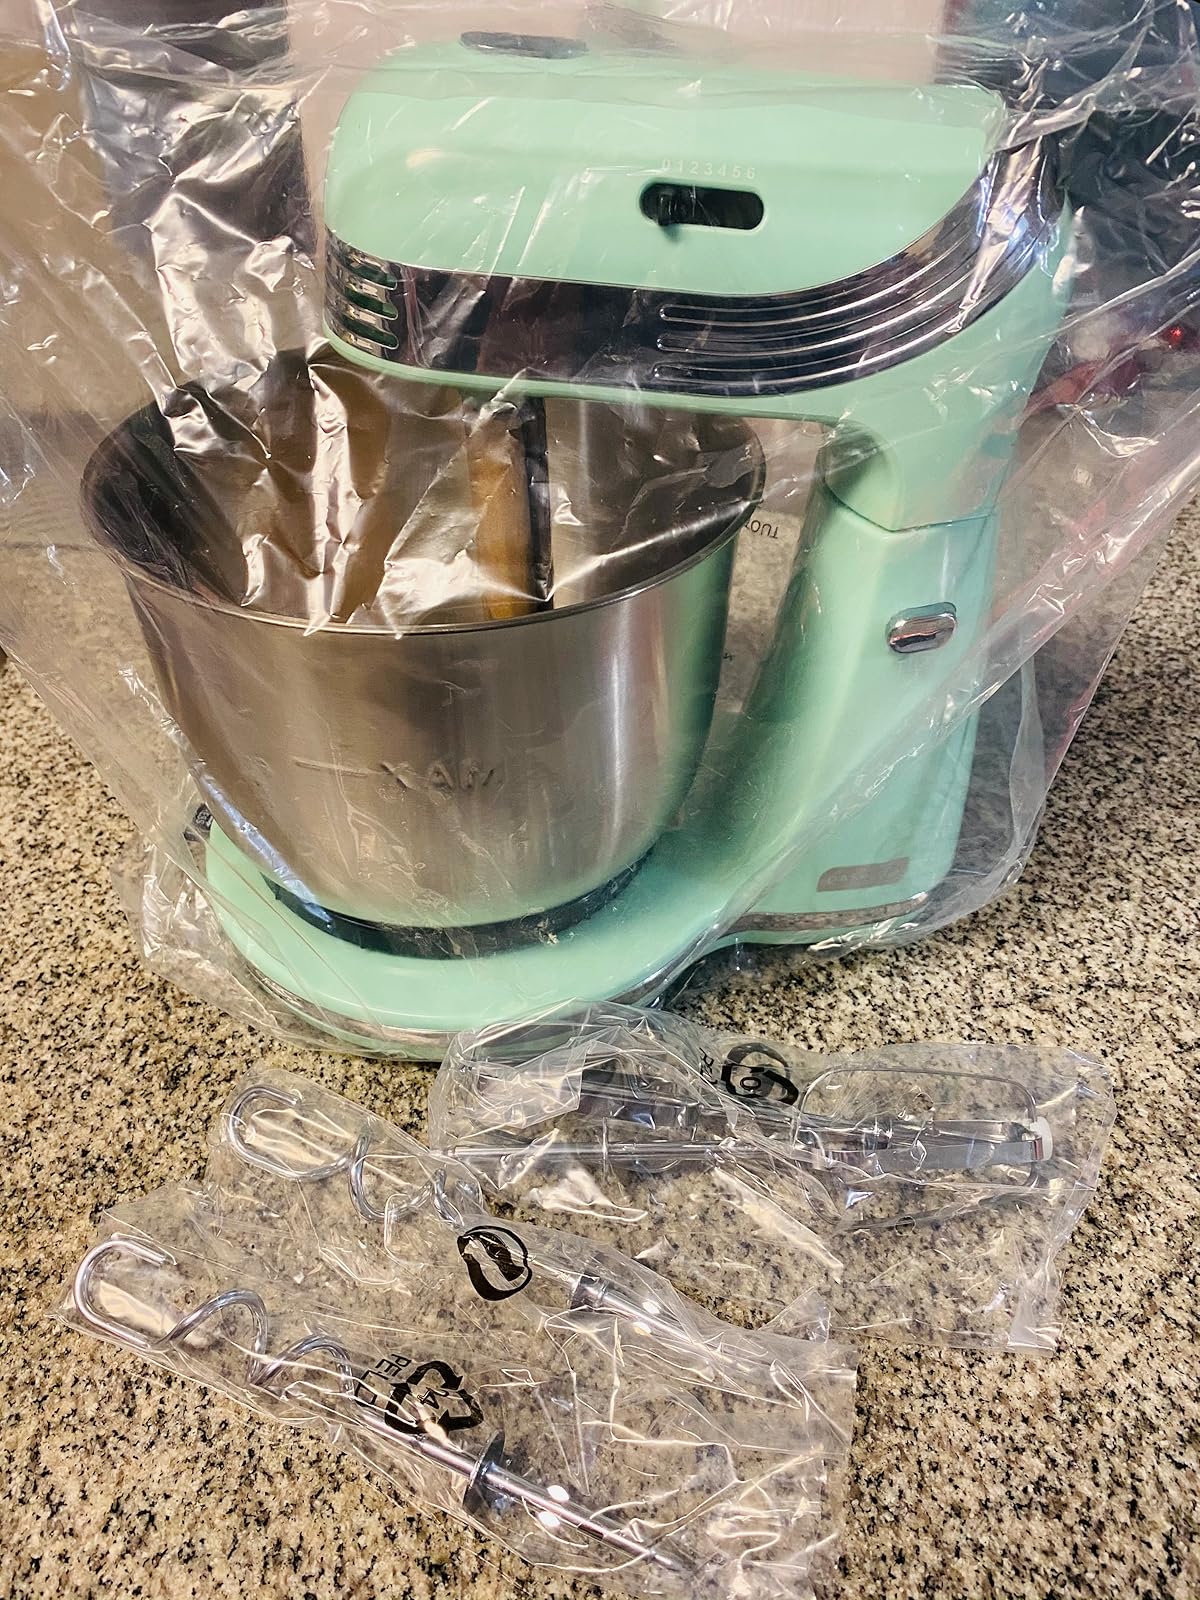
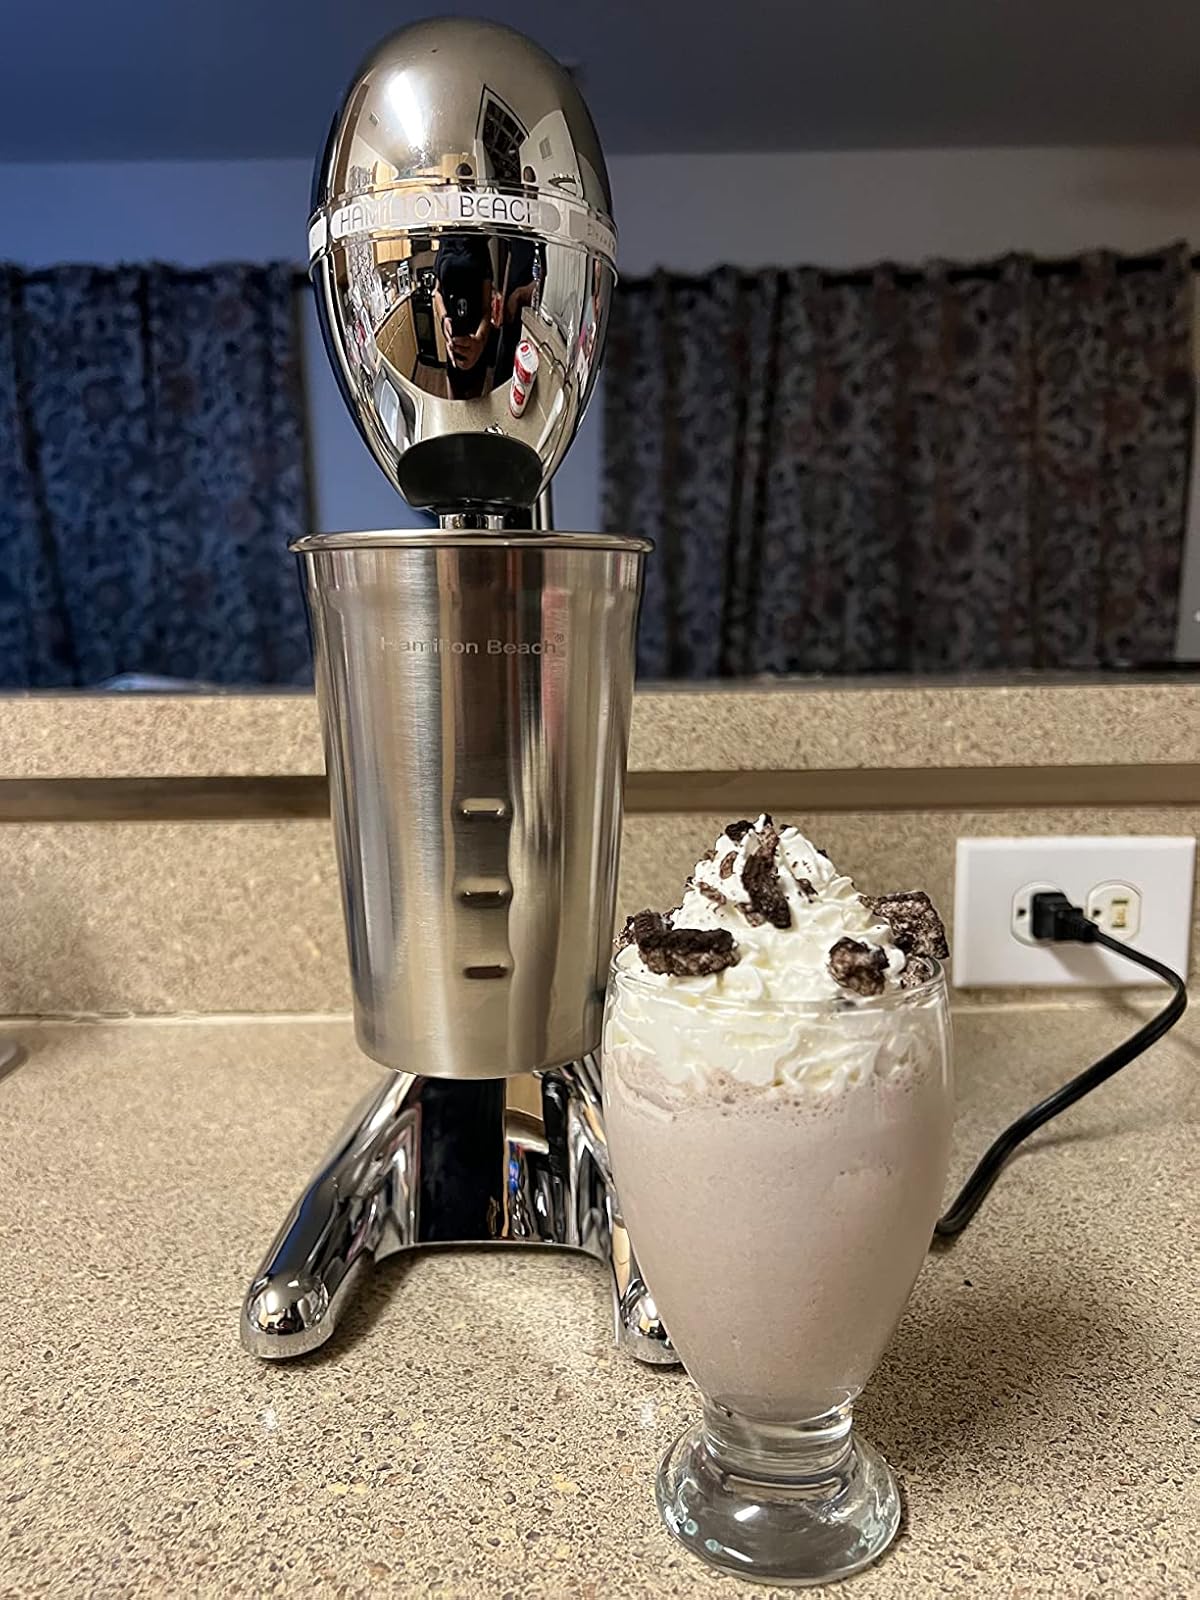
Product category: items_mixer
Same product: no